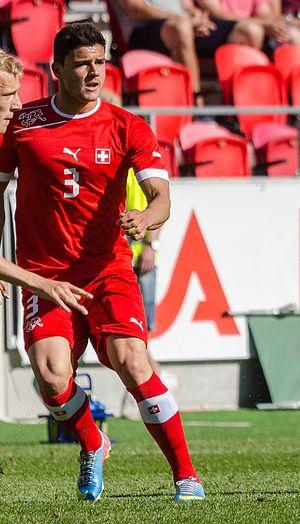
Loris Benito est un footballeur international suisse né le 7 janvier 1992 à Aarau. Il évolue au poste de défenseur latéral gauche aux Girondins de Bordeaux.